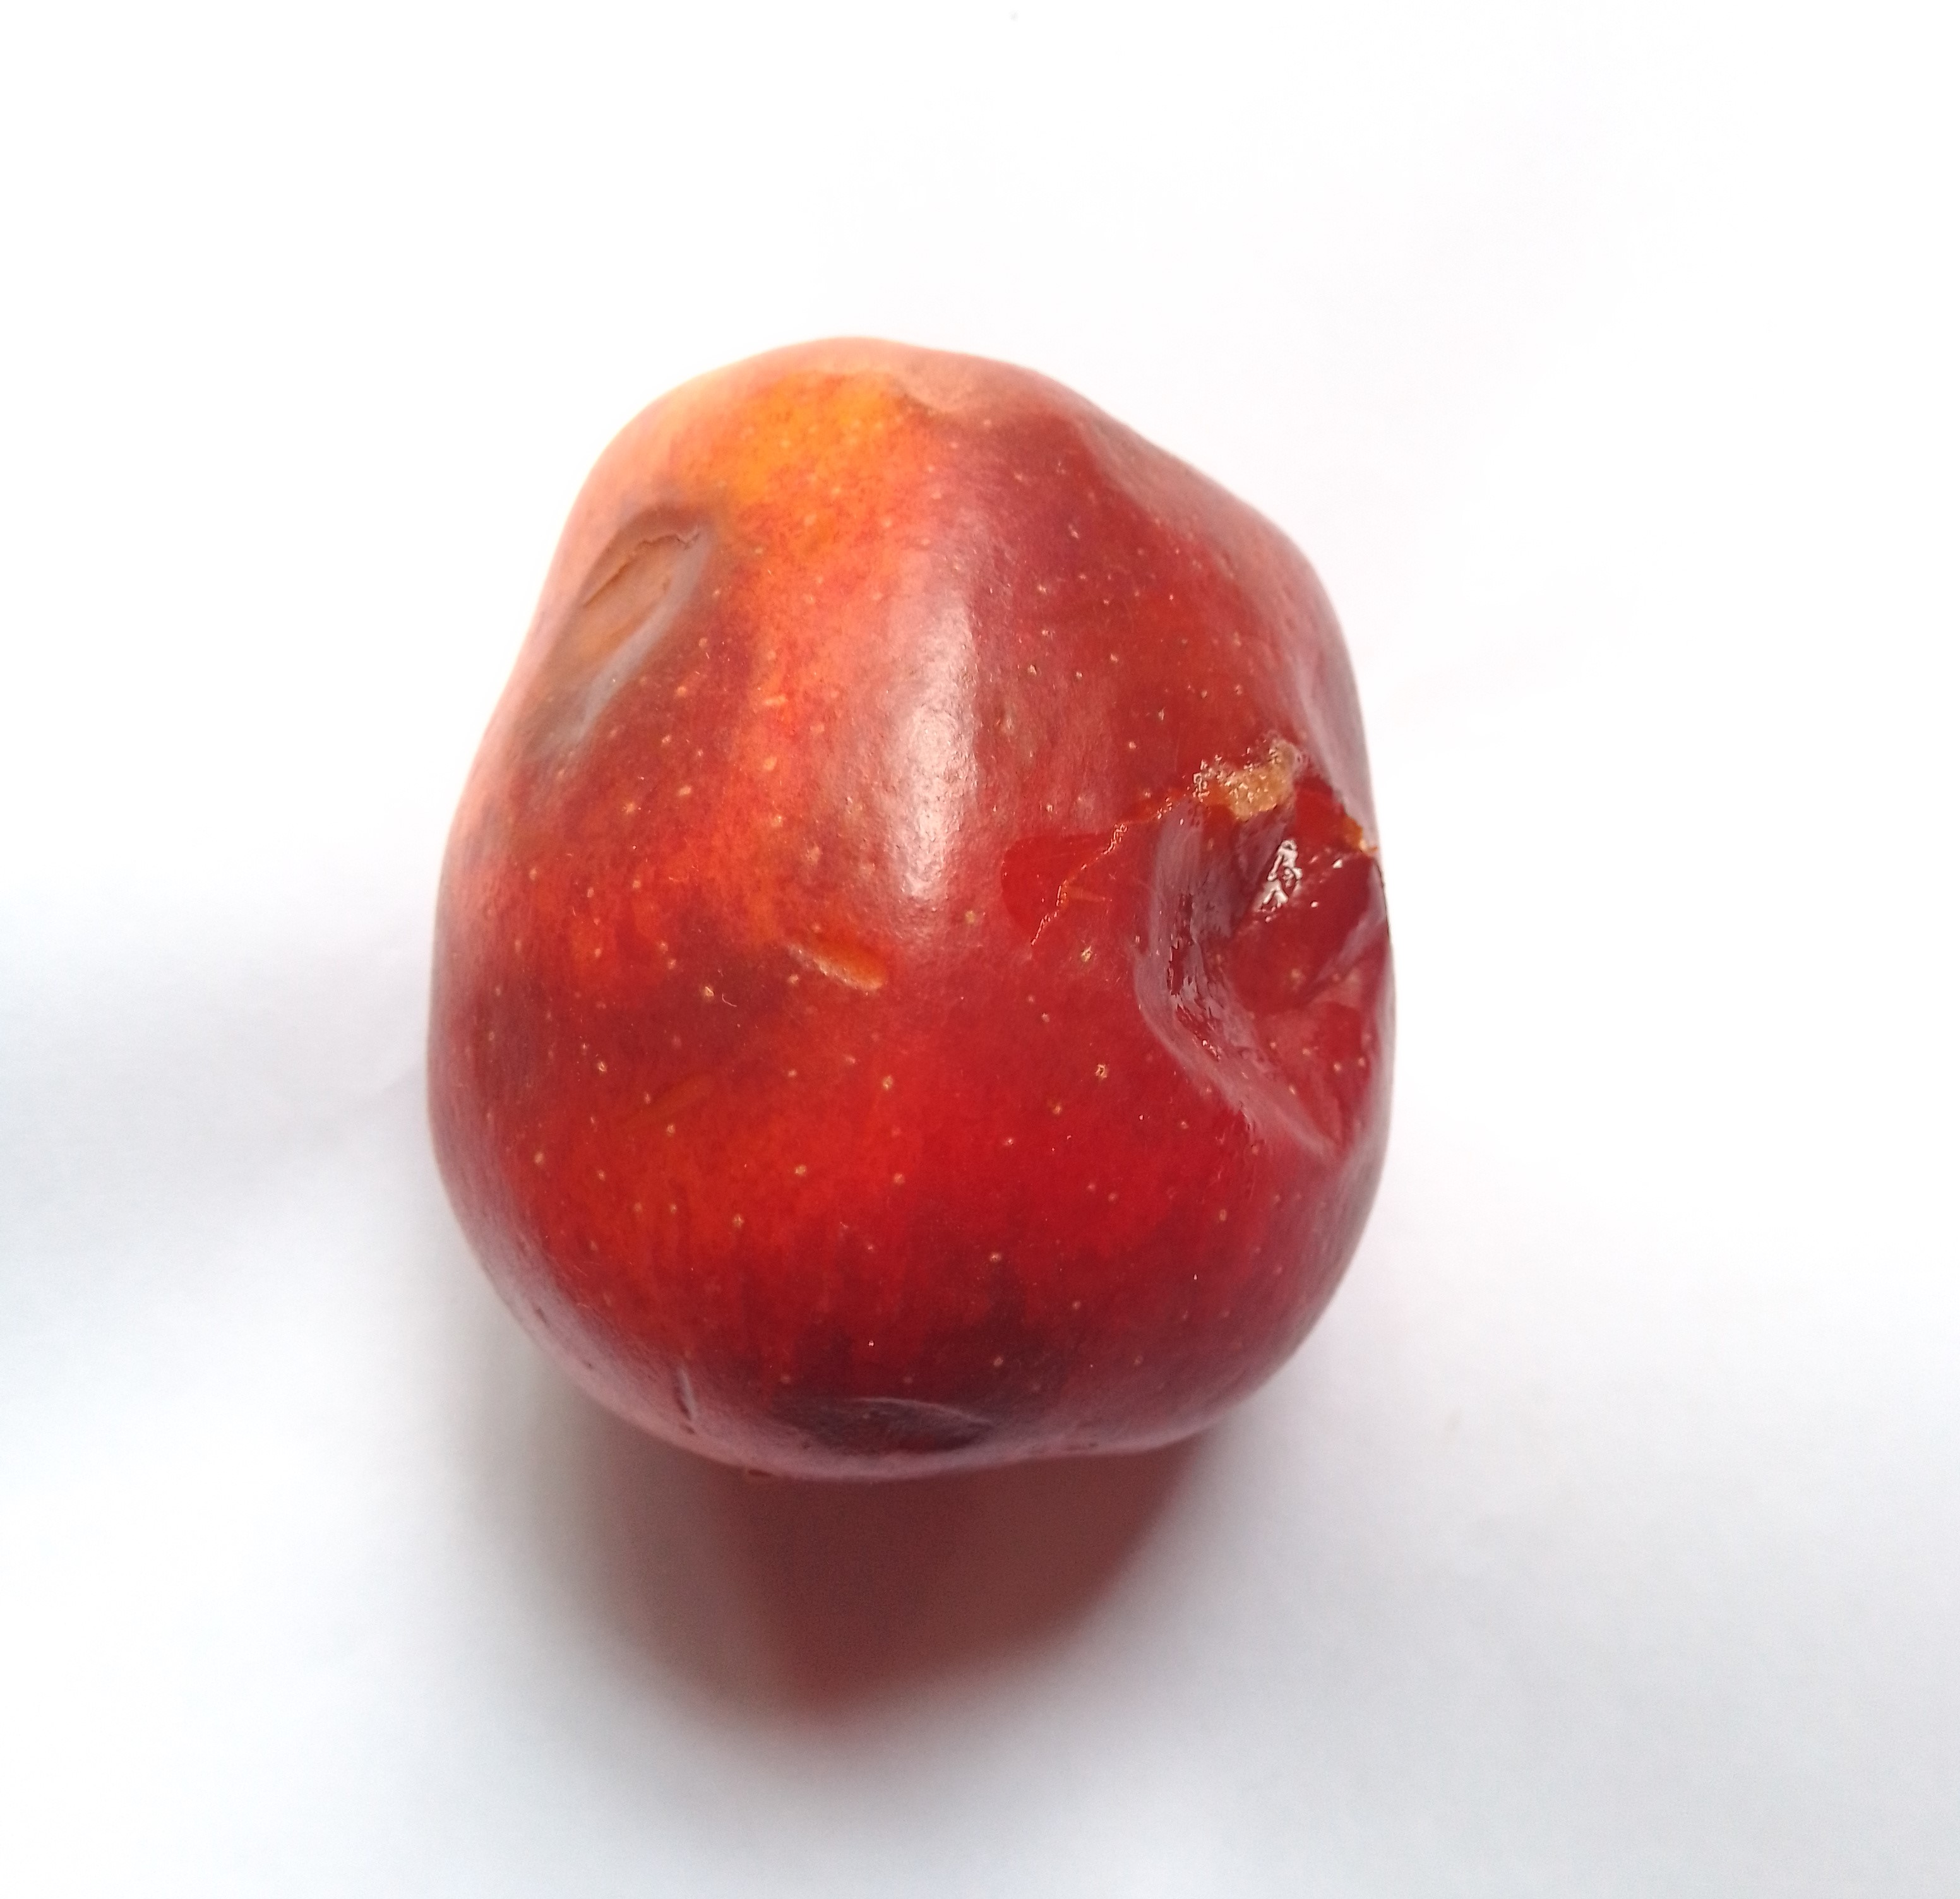
Fruit: apple
Condition: rotten